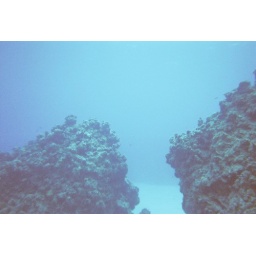
When you grow up in Galveston, water this clear is impossible to imagine!!